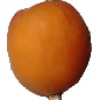
Label: Apricot 1